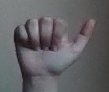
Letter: dhad